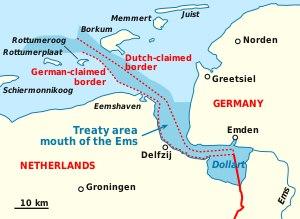
La frontière entre l'Allemagne et les Pays-Bas est une frontière internationale séparant deux pays membres l'Union européenne.